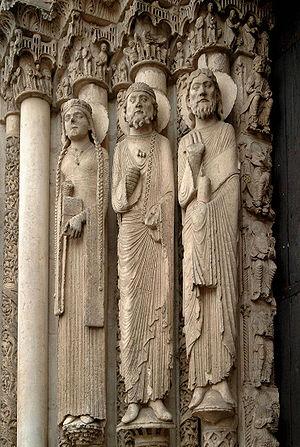
La cathédrale Notre-Dame de Chartres est une cathédrale catholique romaine située au coeur de la ville de Chartres dans le département français d'Eure-et-Loir, en région Centre-Val de Loire. Siège du diocèse de Chartres, elle est l'un des monuments emblématiques de l'architecture gothique.
Cet article concerne les événements concernant l'architecture qui se sont déroulés durant le XIIᵉ siècle :
L’art gothique ou art français est une période artistique s'étendant sur environ quatre cents ans, qui s'est développée à partir de la seconde partie du Moyen Âge en France puis en Europe occidentale.